Russian frigate Dzerzhinskiy

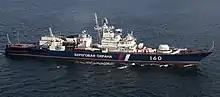
Sister ship "Vorovskiy" in Russian Coast Guard livery, 2009

The Order of the Red Banner honour was first awarded to a Project 19 border patrol ship of the NKVD with the same name, which received the award on 19 September 1945 for excellent performance during the Soviet–Japanese War. The award was then passed down to the second border patrol ship named "Dzerzhinskiy", a Project 264A minesweeper. The Project 11531 frigate "Dzerzhinskiy" inherited the award when she was launched, in conjunction with the decommissioning of the second ship on 2 March 1984.